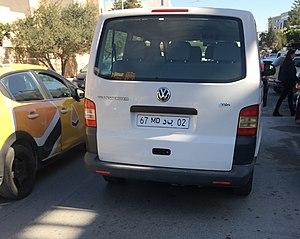
Voiture de la mission diplomatique (MD) de la République du Congo, Tunis, 2020. العربية: سيارة تابعة للبعثة الدبلوماسية (ب د) لجمهورية الكونغو، تونس العاصمة، 2020.
La plaque d'immatriculation tunisienne permet l'identification des véhicules enregistrés en Tunisie.